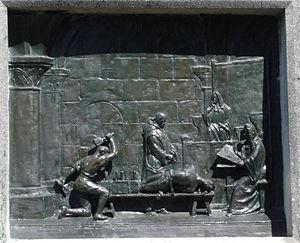
Détail du Monument Labarre à Abbeville (plaque de bronze)
Cet article recense les œuvres d'art dans l'espace public du département de la Somme, en France.
"Le monument La Barre est un monument commémoratif qui se situe à Abbeville, près de la gare, à côté du pont sur le canal de la Somme. Érigé en 1907, par souscription publique, en commémoration du supplice du chevalier de La Barre, condamné pour blasphème et profanation. Il est exécuté à Abbeville, en 1766, le seul élément vérifiable fut le fait qu'il n""a salué une procession religieuse, il était alors soupçonné d’être l'un des auteurs de la profanation d'un crucifix et de la profanation d'un cimetière locale.
L’histoire d'Abbeville commence au Paléolithique ancien, d’après les silex taillés mis au jour depuis le XIXᵉ siècle qui démontrent que le site d’Abbeville était occupé par l'homme, il y a 500 000 ans. Mais ce n’est qu’au IXᵉ siècle que le nom d’Abbeville apparaît pour la première fois dans un document écrit. La ville se développa au Moyen Âge et à l'époque moderne. Elle subit d'importantes destructions au cours de la Seconde Guerre mondiale et fut reconstruite dans les années 1950.